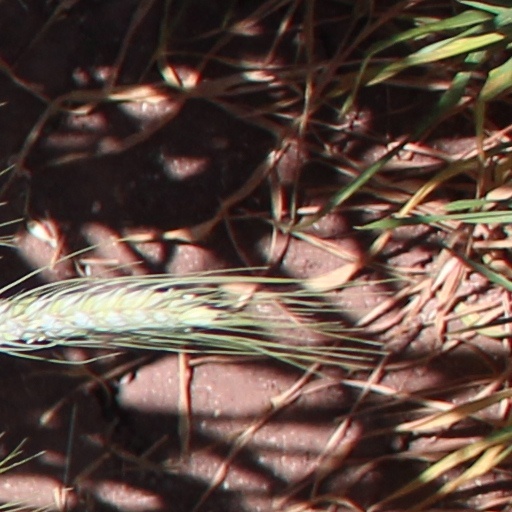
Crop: wheat